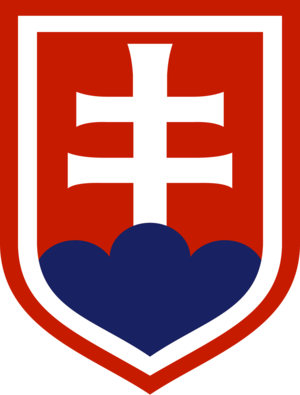
L'équipe de Slovaquie féminine de hockey sur glace est la sélection des meilleures joueuses slovaques de hockey sur glace. Elle est sous la tutelle de la Slovenský zväz ľadového hokeja. La Slovaquie est classée 15ᵉ sur 38 équipes au classement IIHF 2018.
L'équipe de Slovaquie de hockey sur glace représente la sélection nationale de Slovaquie regroupant les meilleurs joueurs de hockey sur glace lors des compétitions internationales. L’équipe actuelle est fondée en 1993 à la suite de l'éclatement de la Tchécoslovaquie. Elle est sous la tutelle de la Fédération de Slovaquie de hockey sur glace.